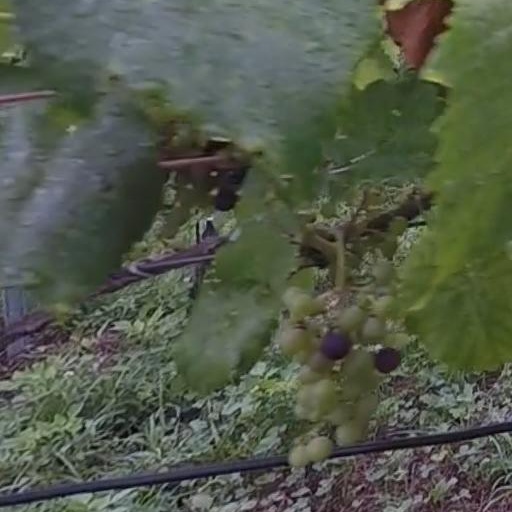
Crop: grape